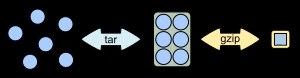
gzip est un logiciel libre de compression qui a été créé à partir de 1991 pour remplacer le programme compress d'Unix.
Le programme tar est un logiciel d'archivage de fichiers standard des systèmes de type UNIX. Il a été créé dans les premières versions d'UNIX et standardisé par les normes POSIX.1-1988 puis POSIX.1-2001. Il existe plusieurs implémentations tar, la plus couramment utilisée étant GNU tar.